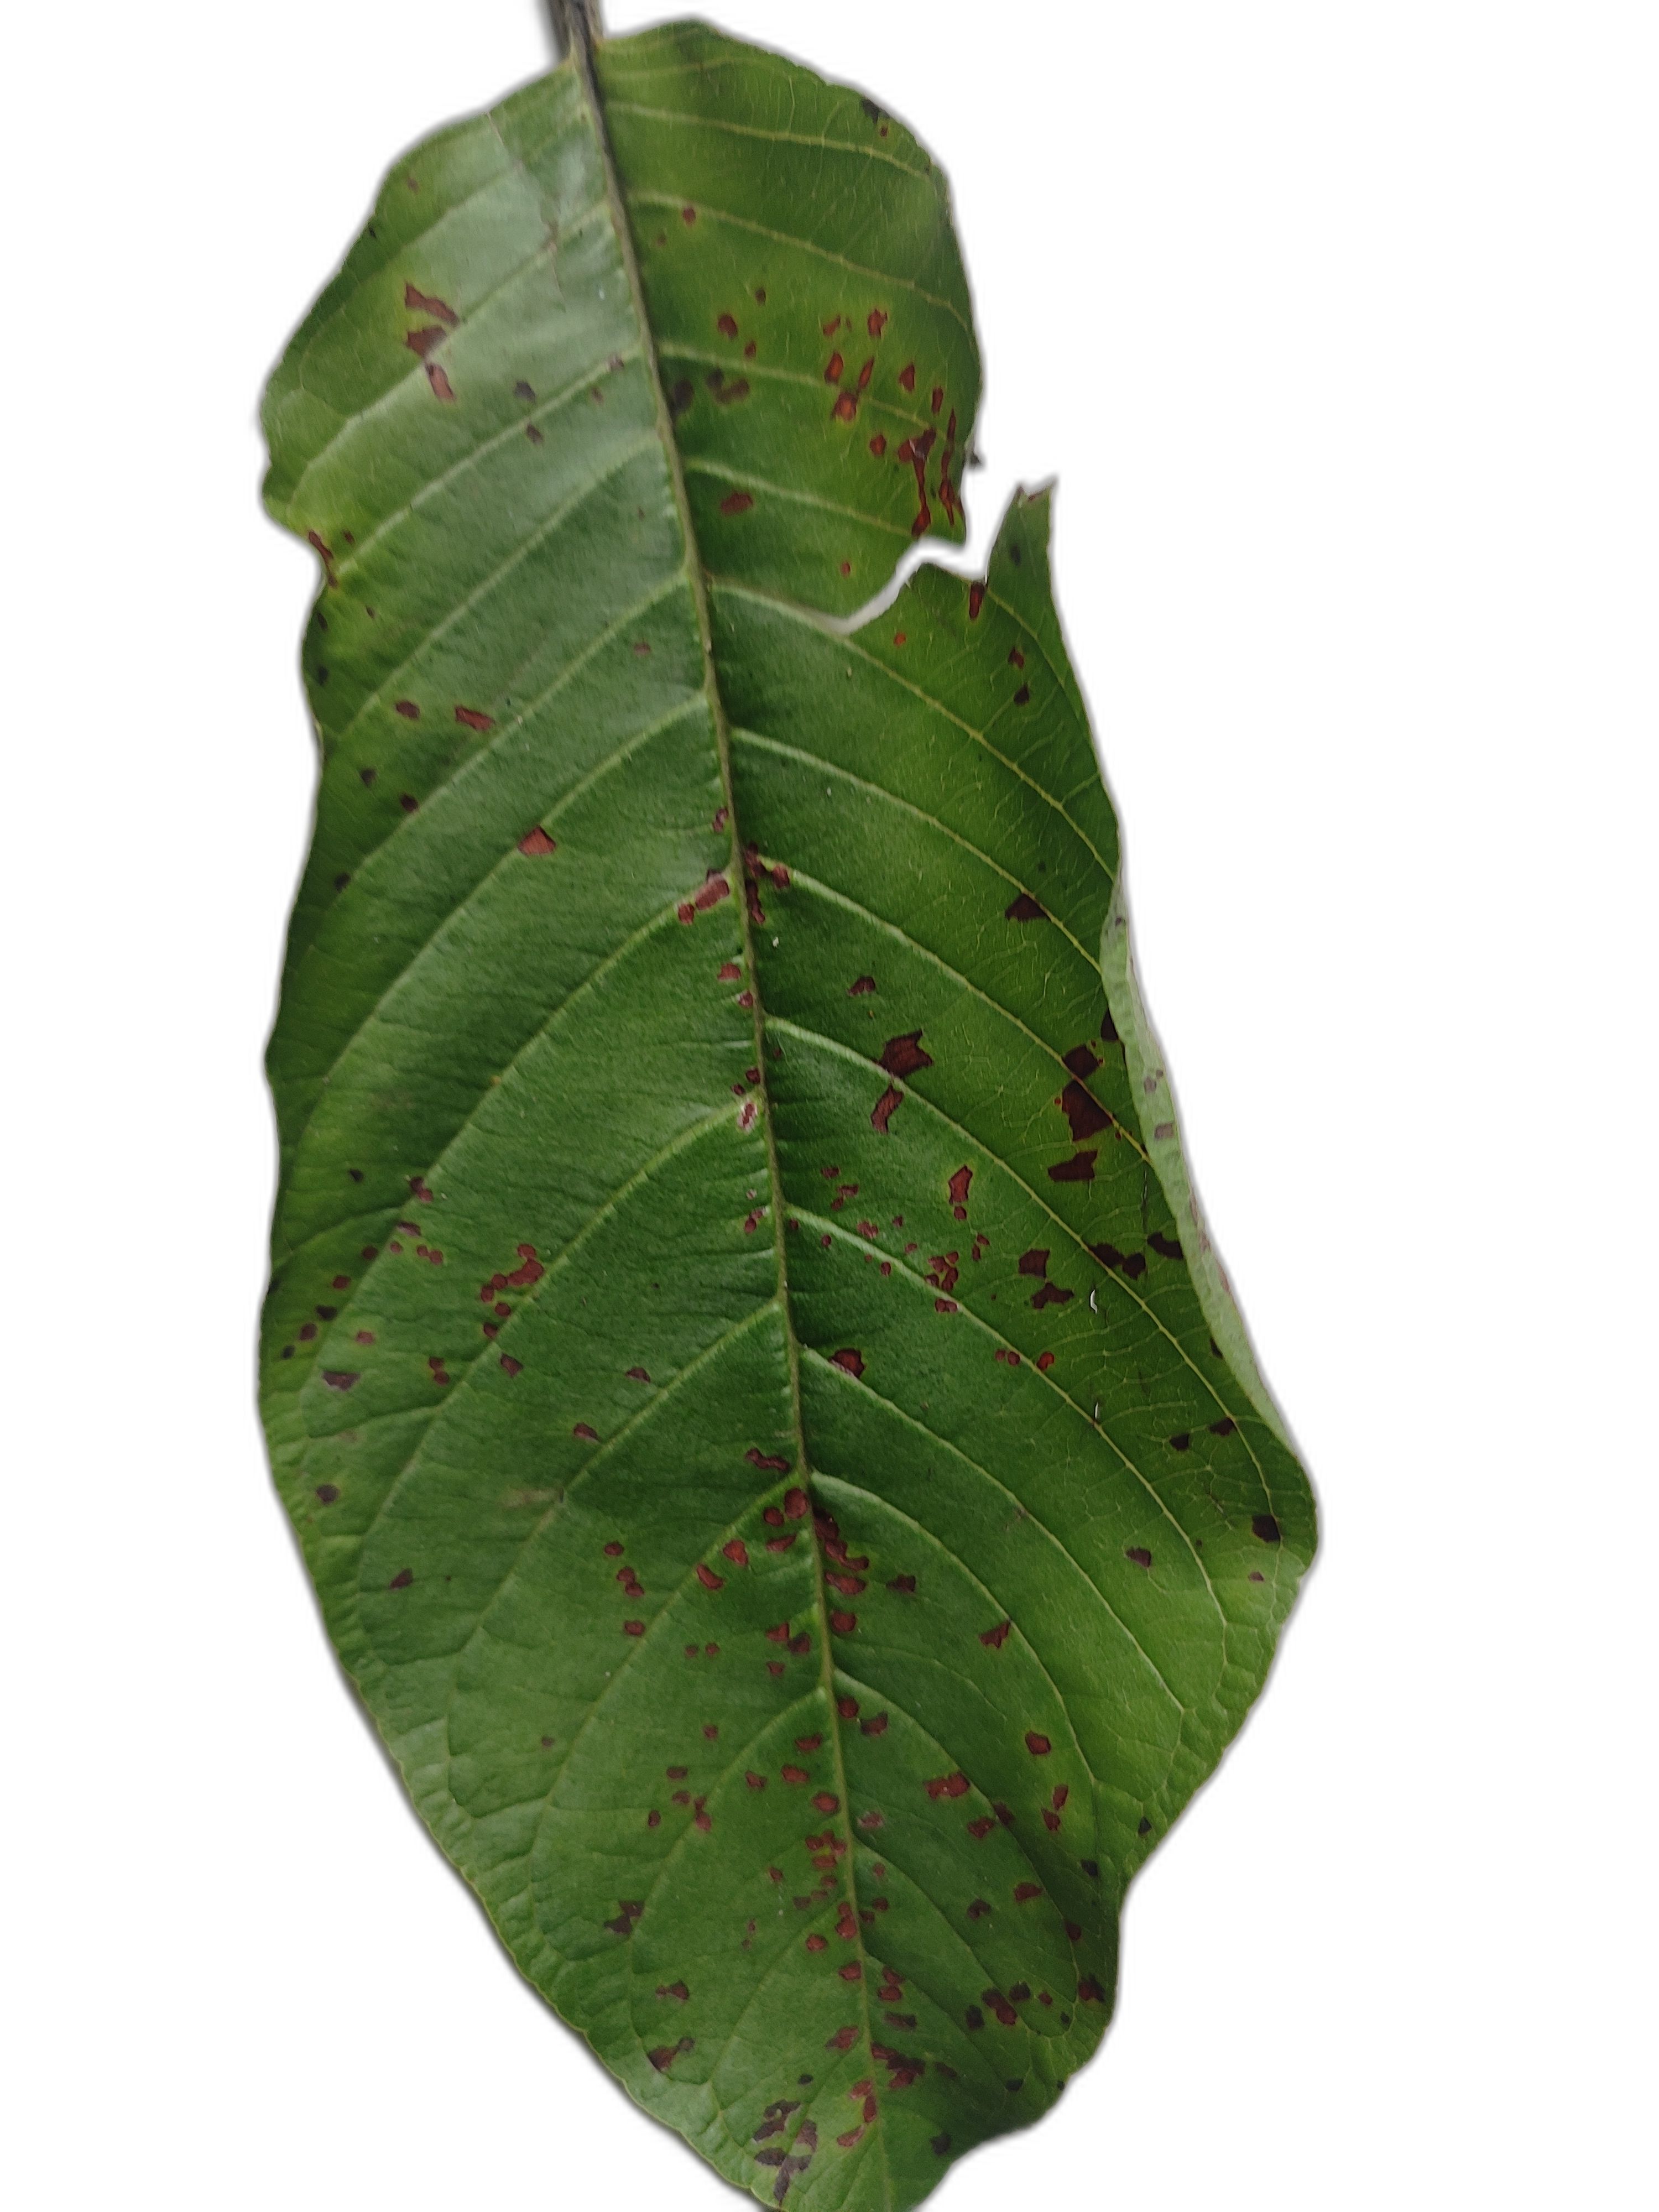
Plant part: leaf
Disease: Dot